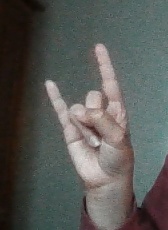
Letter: la